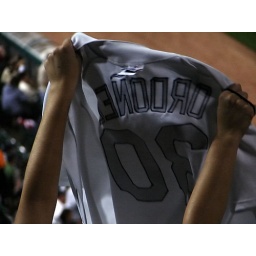
One of the girls sitting right below us was a seriously deranged Magglio fan.